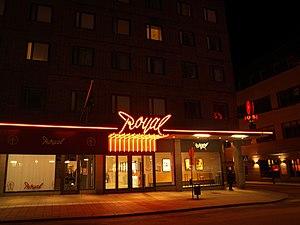
Le Royal est une salle de cinéma située au numéro 44 de la voie publique Dragarbrunnsgatan, dans le centre-ville d'Uppsala, en Suède.